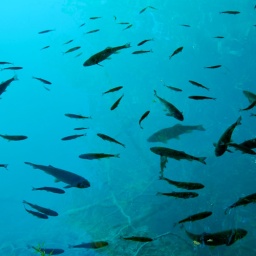
Beautiful Croatia in the summer 2009. Plitvice National Park, yes the water is that clear :)